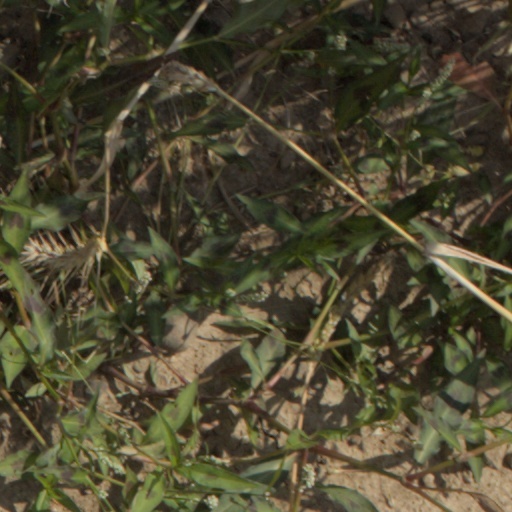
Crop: wheat